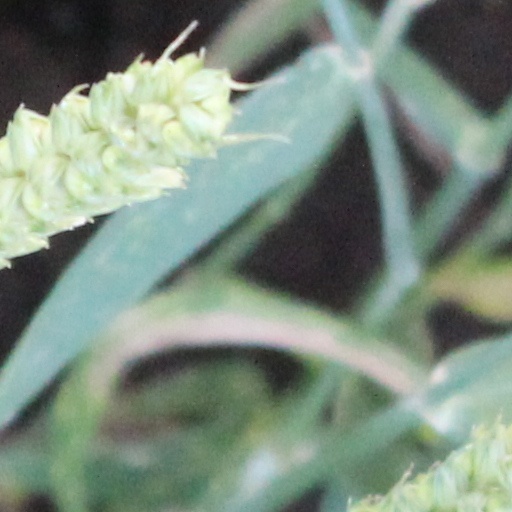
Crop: wheat